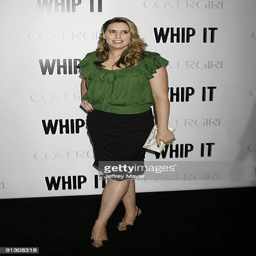
screenwriter arrives at the premiere